Portraiture of Elizabeth I

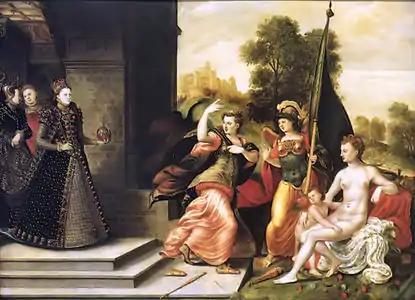
"Elizabeth I and the Three Goddesses", 1569

William Gaunt contrasts the simplicity of the 1546 portrait of "Lady Elizabeth Tudor" with later images of her as queen. He wrote, "The painter...is unknown, but in a competently Flemish style he depicts the daughter of Anne Boleyn as quiet and studious-looking, ornament in her attire as secondary to the plainness of line that emphasizes her youth. Great is the contrast with the awesome fantasy of the later portraits: the pallid, mask-like features, the extravagance of headdress and ruff, the padded ornateness that seemed to exclude all humanity."